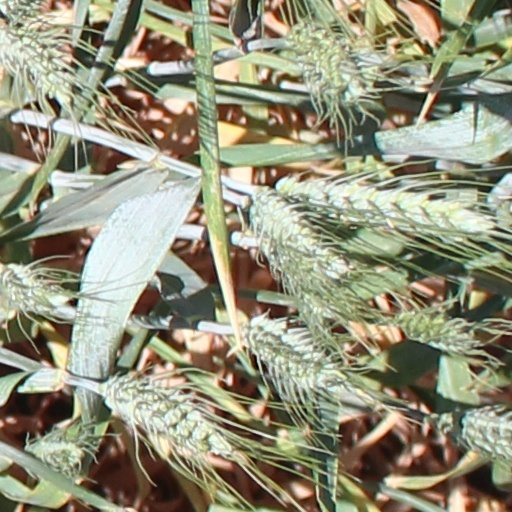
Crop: wheat